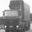
Label: truck